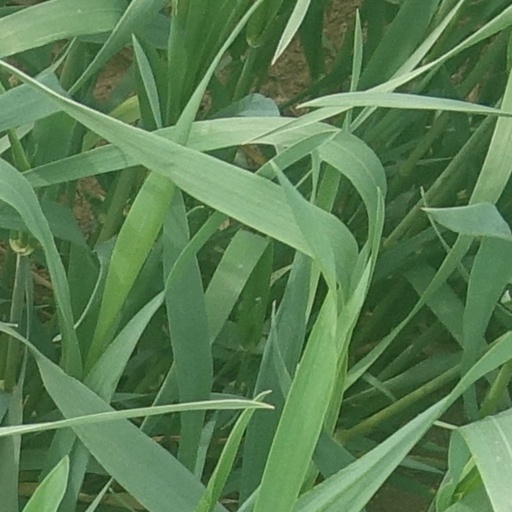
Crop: wheat